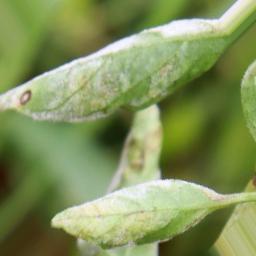
Label: powdery mildew